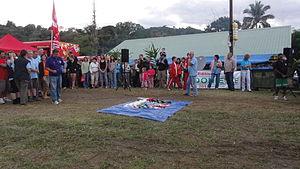
La Coutume en Nouvelle-Calédonie
Le peuple kanak est un peuple autochtone mélanésien français de Nouvelle-Calédonie dans le Pacifique Sud. Il constitue la population majoritaire de la province Nord et de la province des îles Loyauté.
La Transcalédonienne surnommée La Transcal est un raid de course à pied de deux jours reliant deux villages de Nouvelle-Calédonie. Elle a lieu, tous les ans, le premier week-end de juillet.